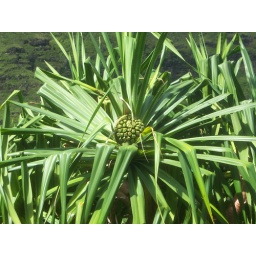
According to my plant book this fruit is edible in times of famine.